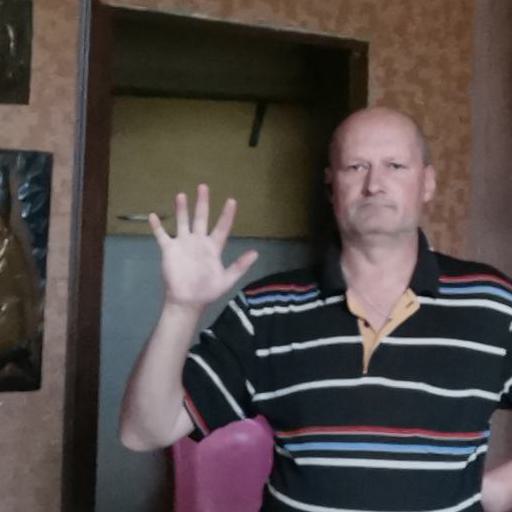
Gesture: palm